Milky seas effect

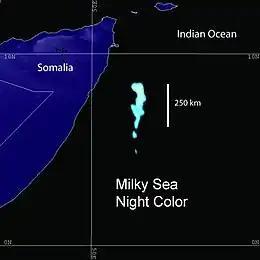
Milky sea effect off the coast of Somalia in the Indian Ocean

Milky seas, sometimes confused with mareel, are a luminous phenomenon in the ocean in which large areas of seawater (up to ) appear to glow diffusely and continuously (in varying shades of blue). Such occurrences glow brightly enough at night to be visible from satellites orbiting Earth. Unlike flashing waves or red-tide luminescence caused by "algae" such as dinoflagellates, milky seas originate from luminous bacteria.